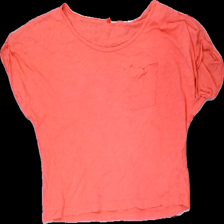
View: front
Type: T-shirt
Category: Ladies
Brand: H&M
Brand text on label: DIVIDED (H&M)
Colors: Pink
Material: 100% cotton
Cut: Regular, C-collar
Size: 36
Season: All
Holes: Major
Damage: holes around pocket area
Damage location: top right
Price range: <50
Recommended usage: Export
Description: cropped pink women's t-shirt
Comment: stretched/warped fabric